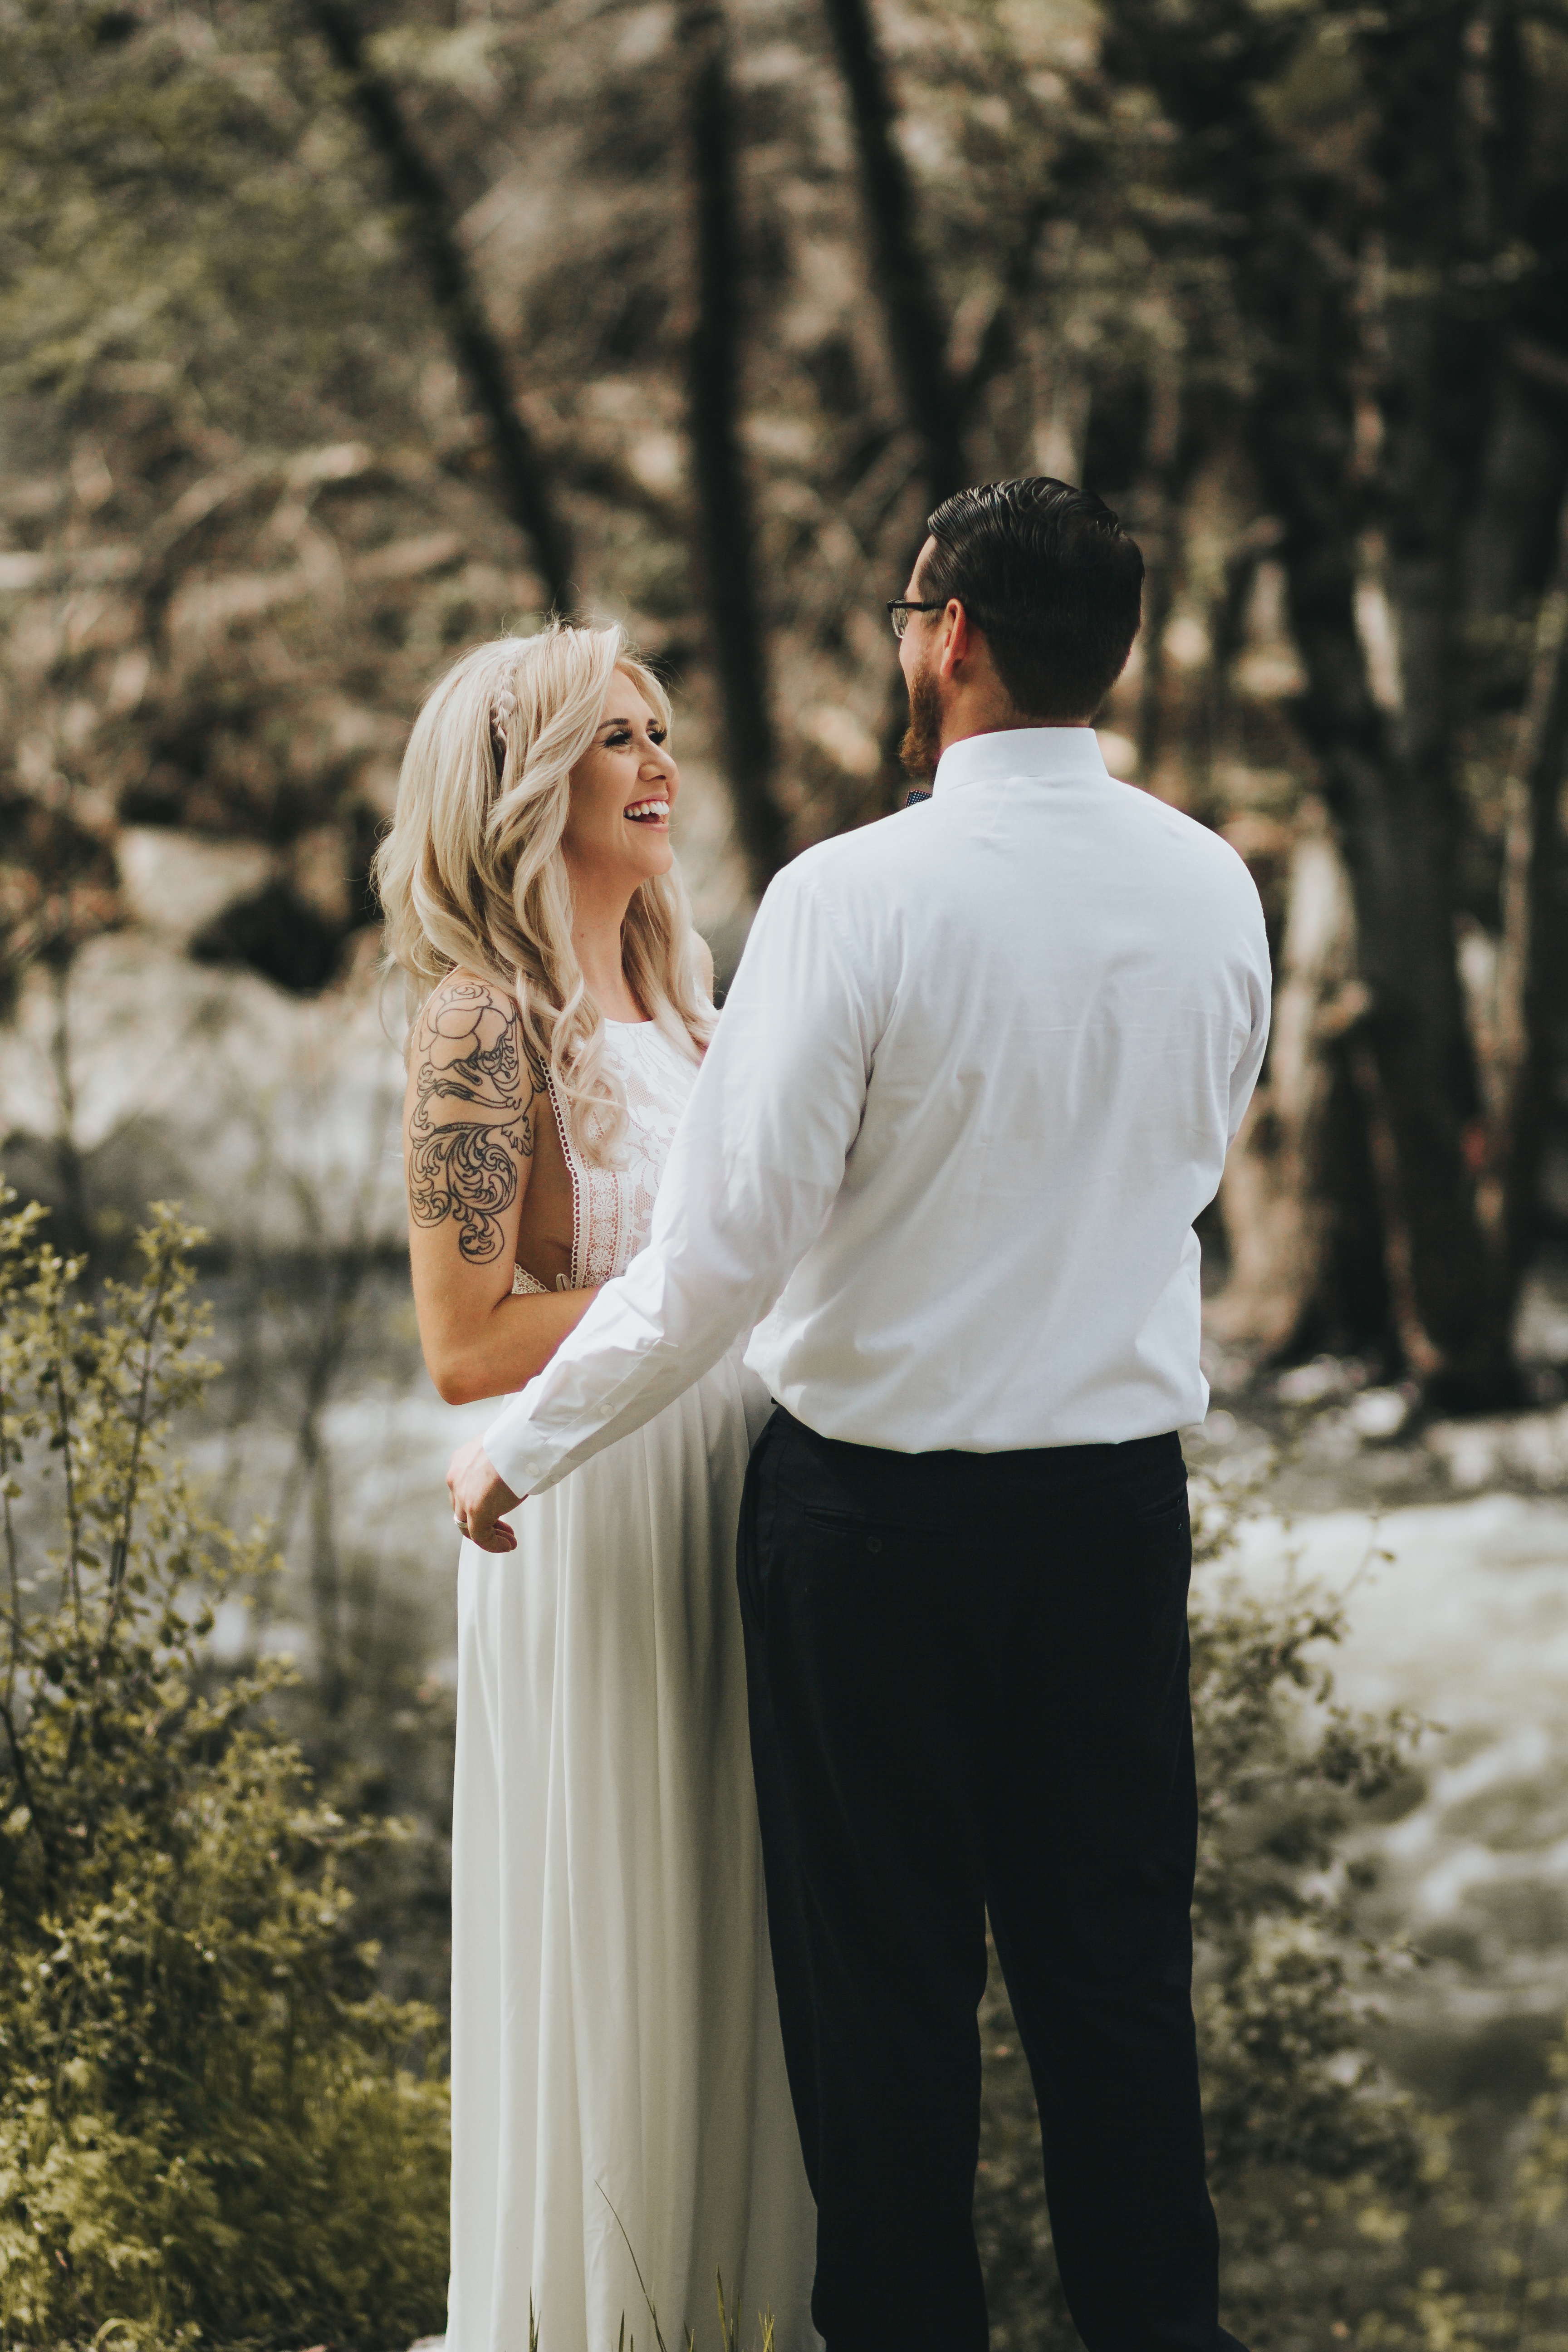
man, woman, photography, male, romance, wedding, bride, groom, ceremony, photograph, gown